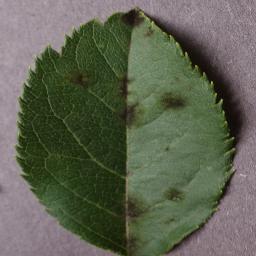
Label: Apple___Apple_scab